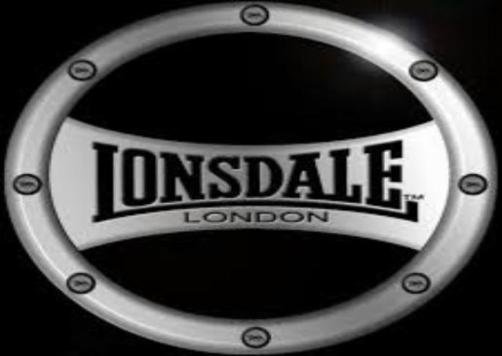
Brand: lonsdale
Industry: Clothes